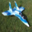
Label: airplane